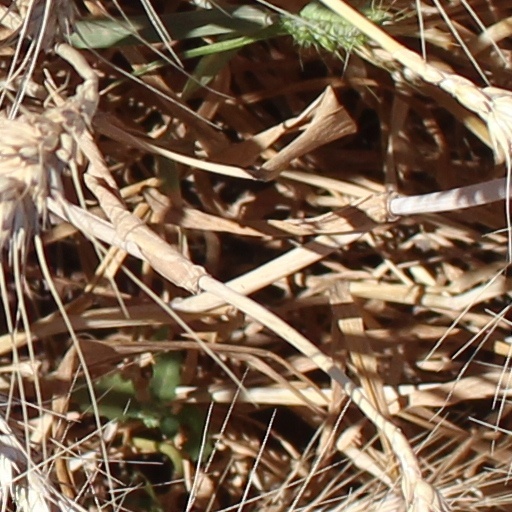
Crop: wheat